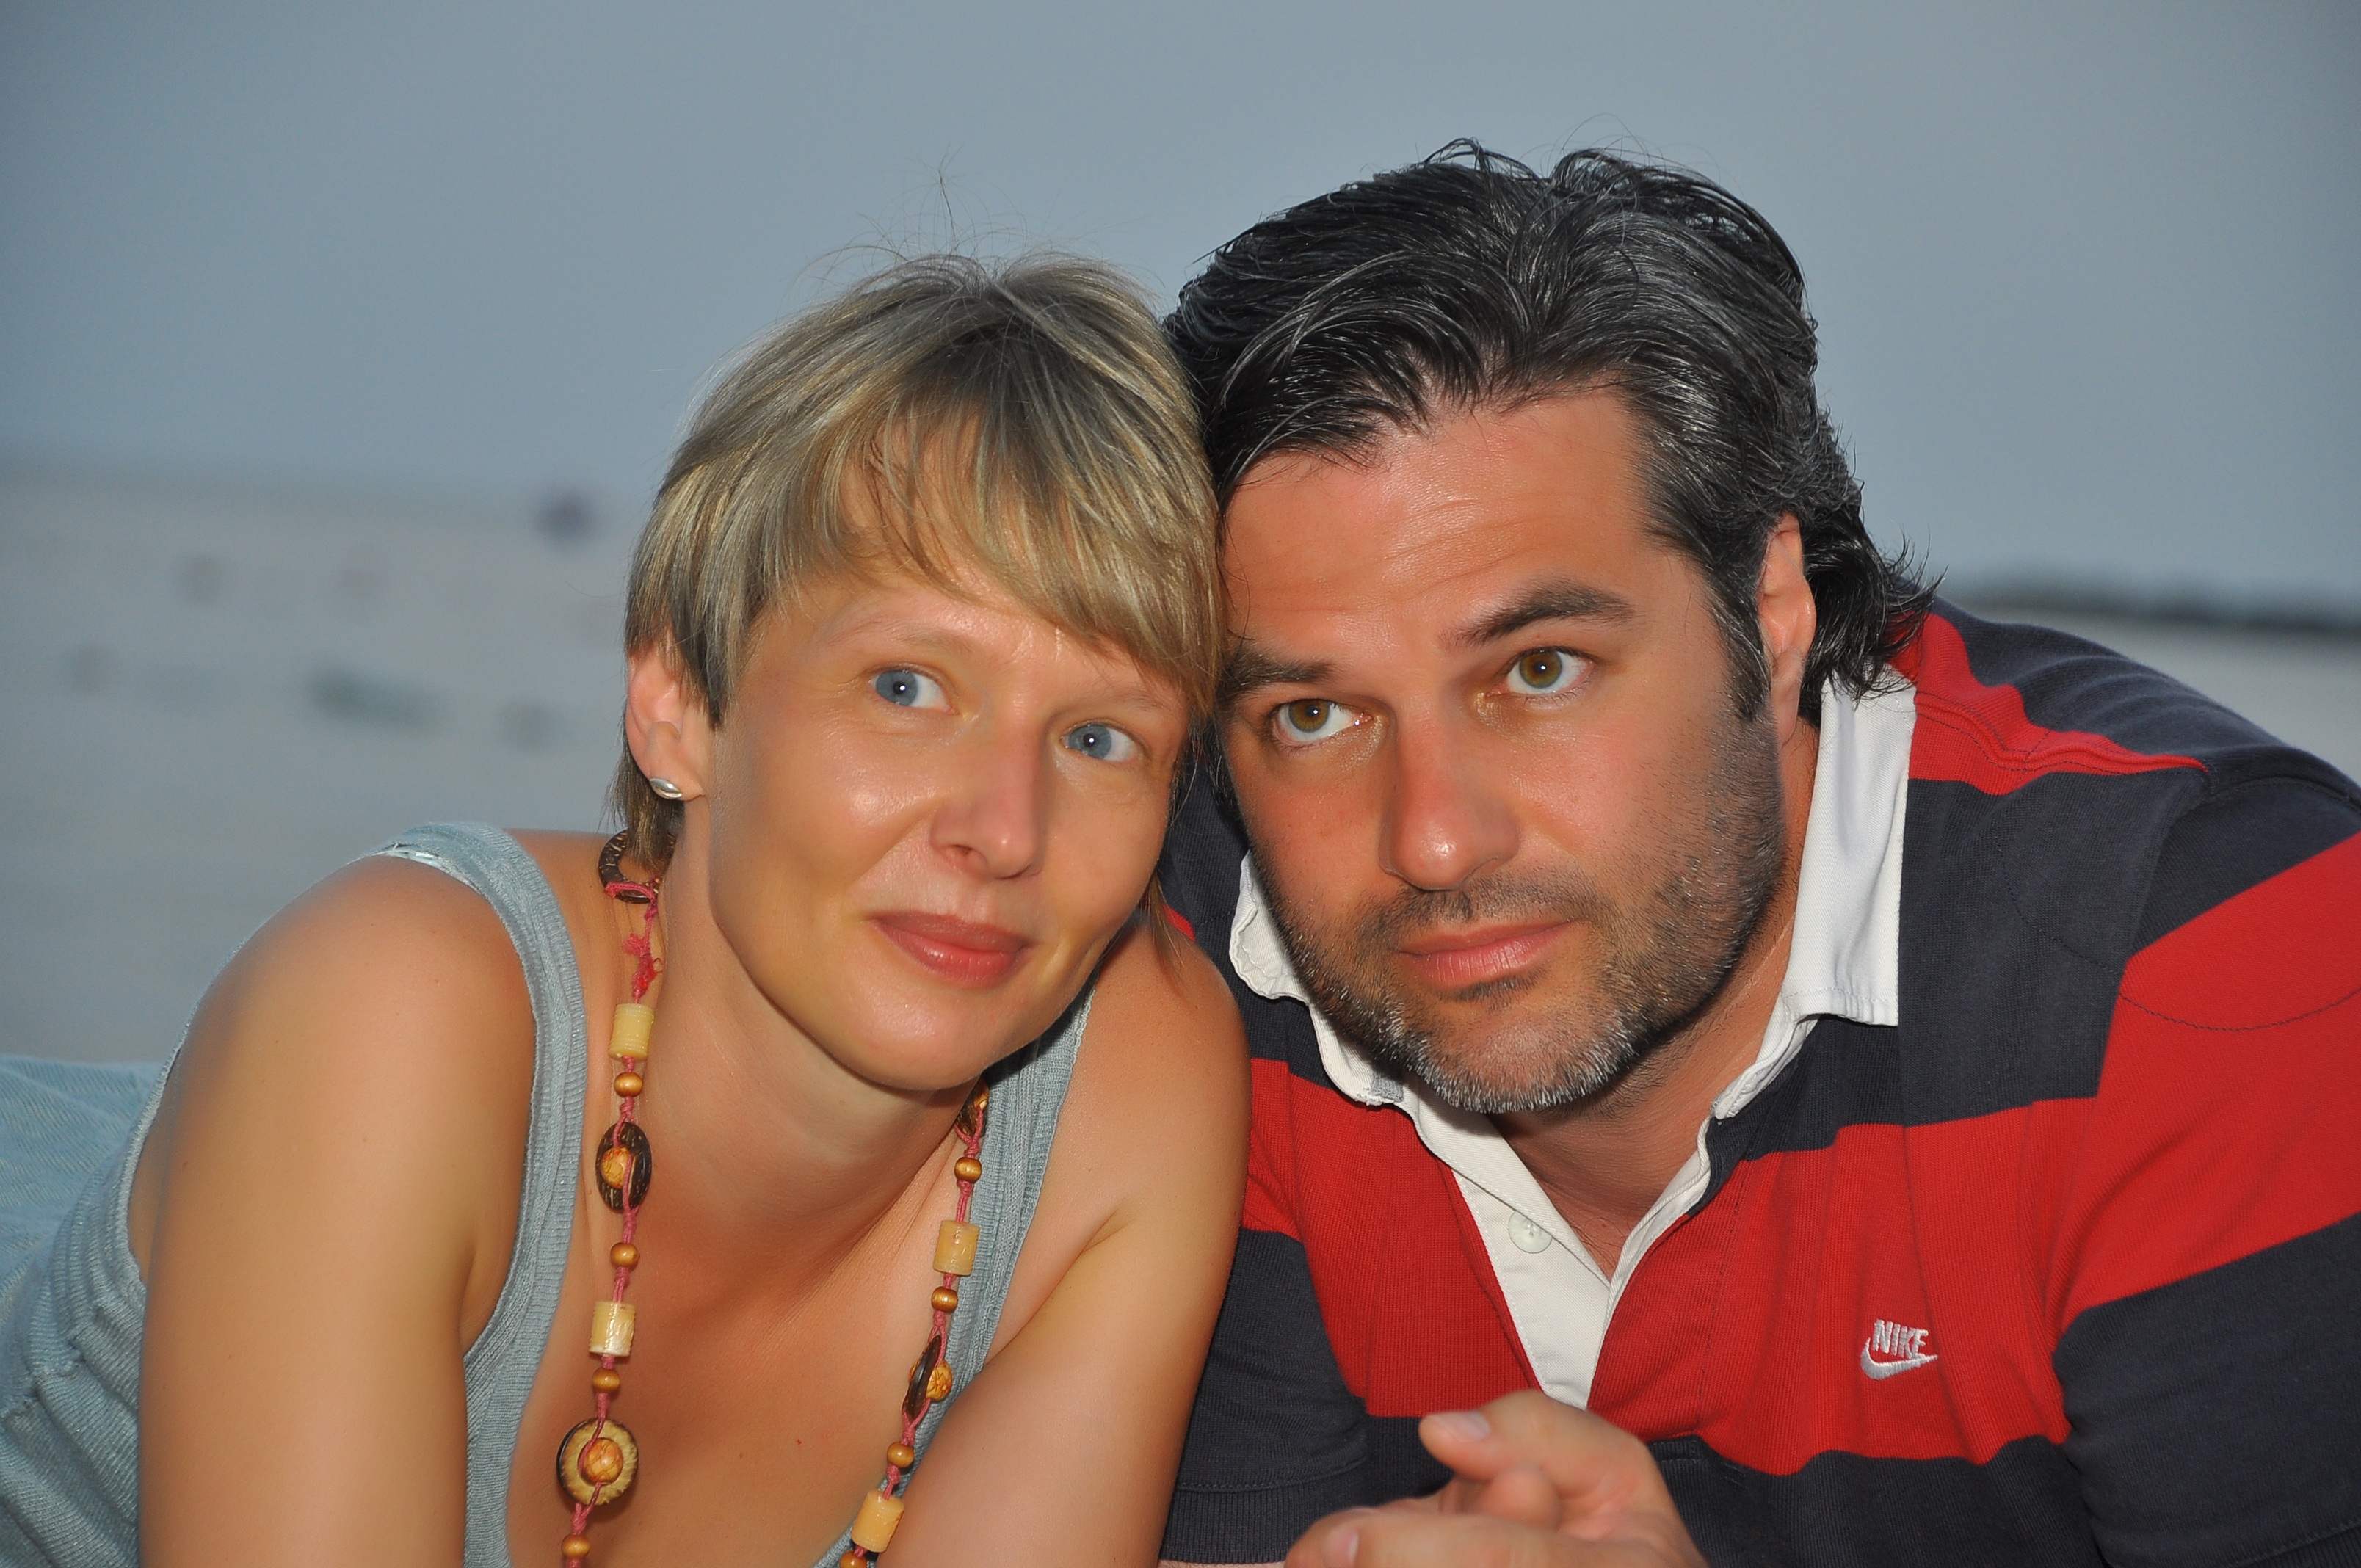
man, sea, person, people, portrait, child, together, facial expression, smile, family, wife, pair, abendstimmung